Joseph Stilwell

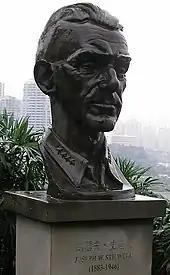
A bust of Stilwell at the "Former Residence of General Stilwell" Museum in Chongqing

Stilwell was initiated to the Scottish Rite of Freemasonry.